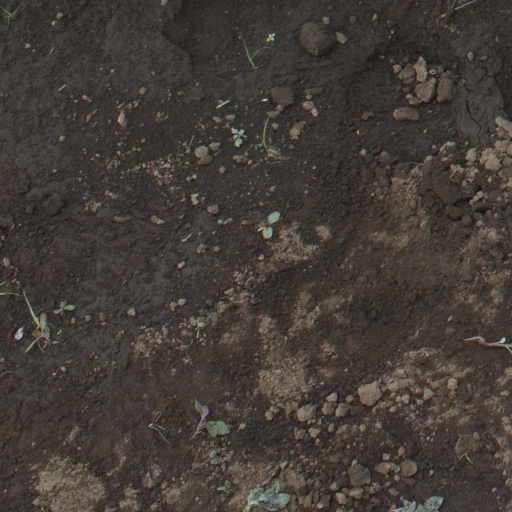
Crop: soybean